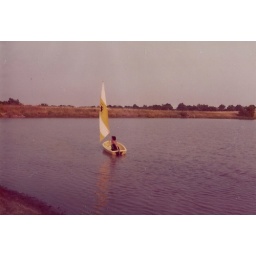
frankie in yellow sailboat at wu lake